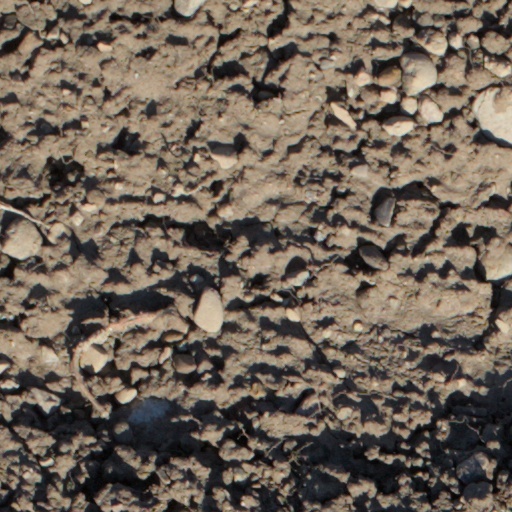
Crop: wheat